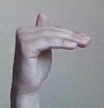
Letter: khaa